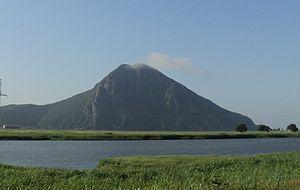
La Sestra est une montagne d'une altitude de 318 mètres, dans la ville de Nakhodka, à l'embouchure du fleuve Partizanskaïa. C'est un monument naturel du kraï du Primorié depuis 1984 et un symbole de la ville.